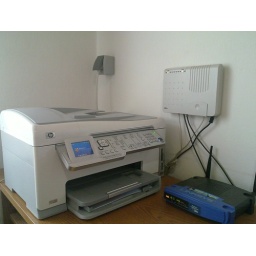
New socket in the office independent from power supply to rest of house